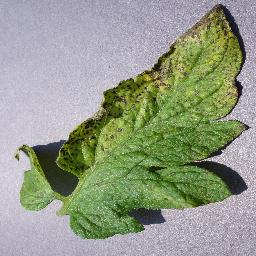
Label: Tomato___Septoria_leaf_spot